Alizée

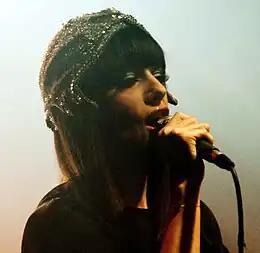
Alizée in 2010 singing at the Point Ephémère lounge in Paris

At the beginning of 2009, Alizée had to cancel a concert in France. She announced then that she was already working on her future album, which would sound very different from all of her previous recordings. The album was called "Une enfant du siècle" and was released in France on 29 March 2010. A teaser could be seen on the Internet, called "Une enfant du siècle" ("A child of the century").